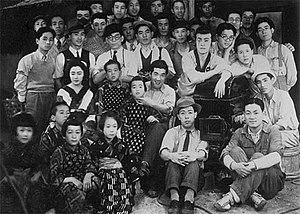
Photo prise lors du tournage de ""Tange Sazen, le pot d’un million de ryo"" (1935)"
Le Pot d'un million de ryō ou Tange Sazen : Le Pot d'un million de ryō est un film japonais en noir et blanc réalisé par Sadao Yamanaka, sorti en 1935, avec Denjirō Ōkōchi en vedette.